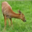
Label: deer